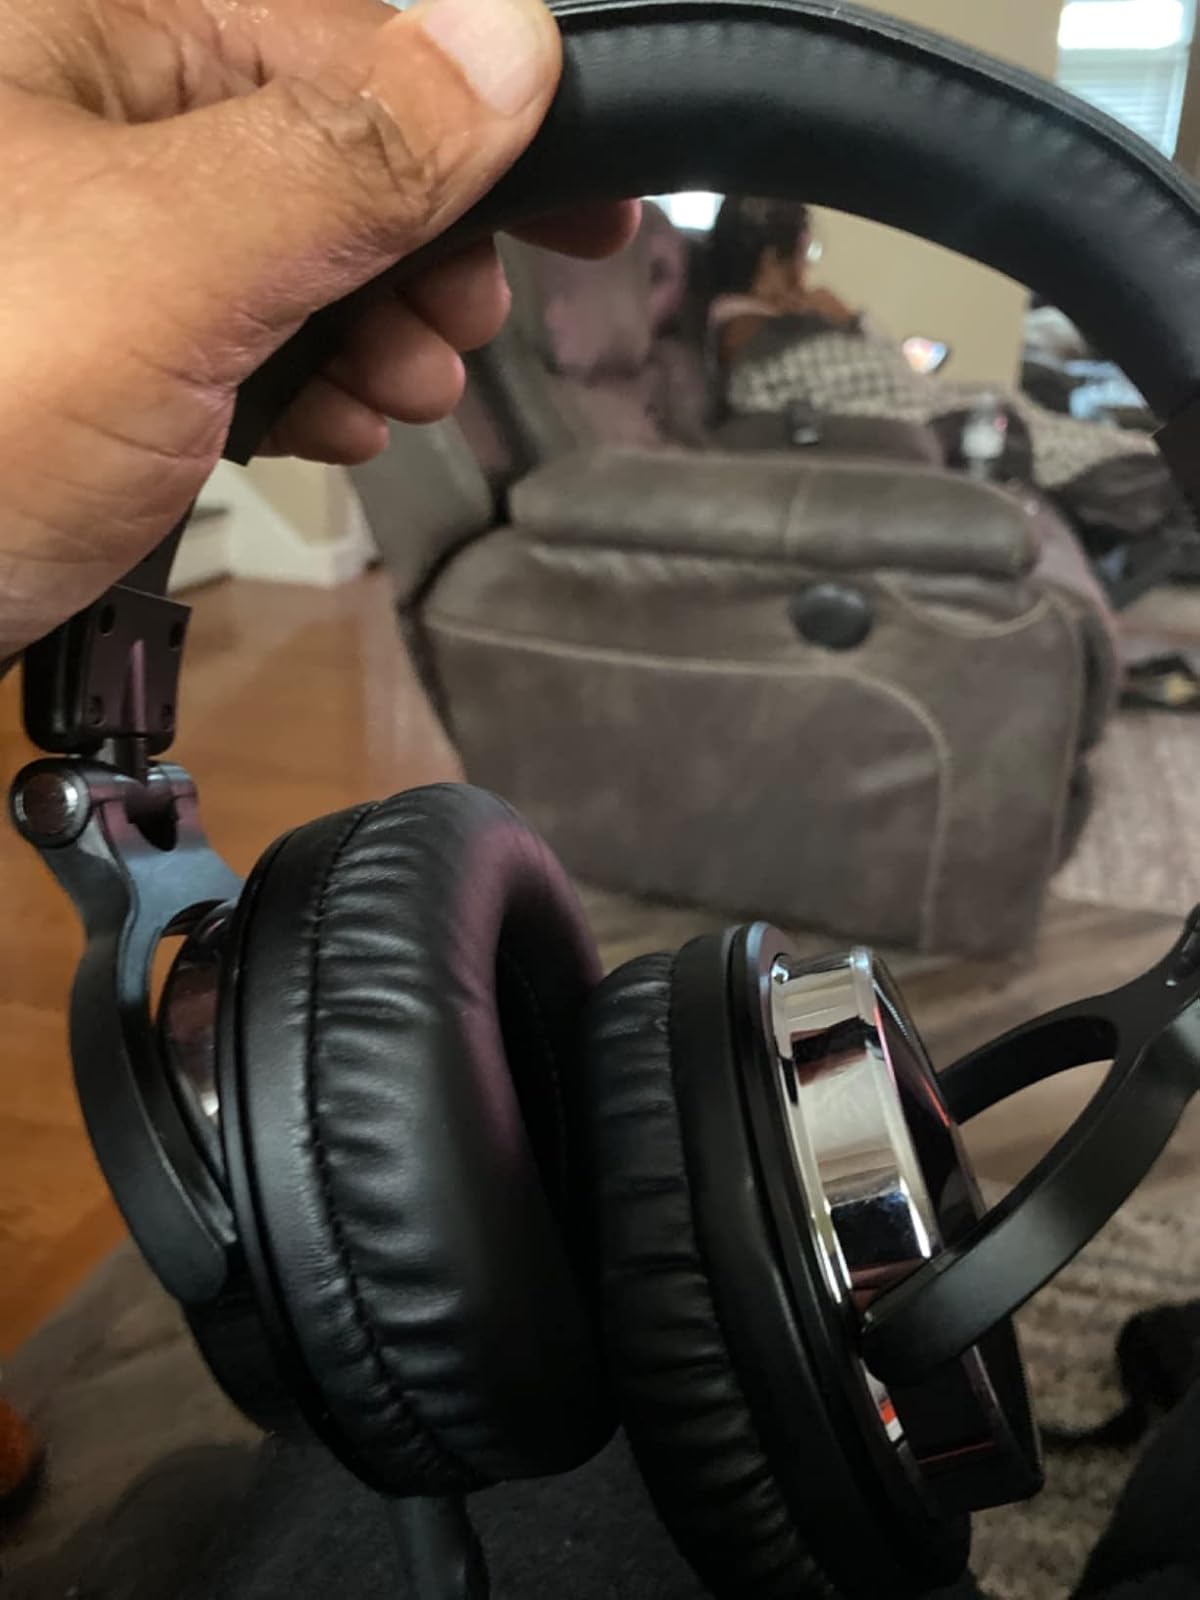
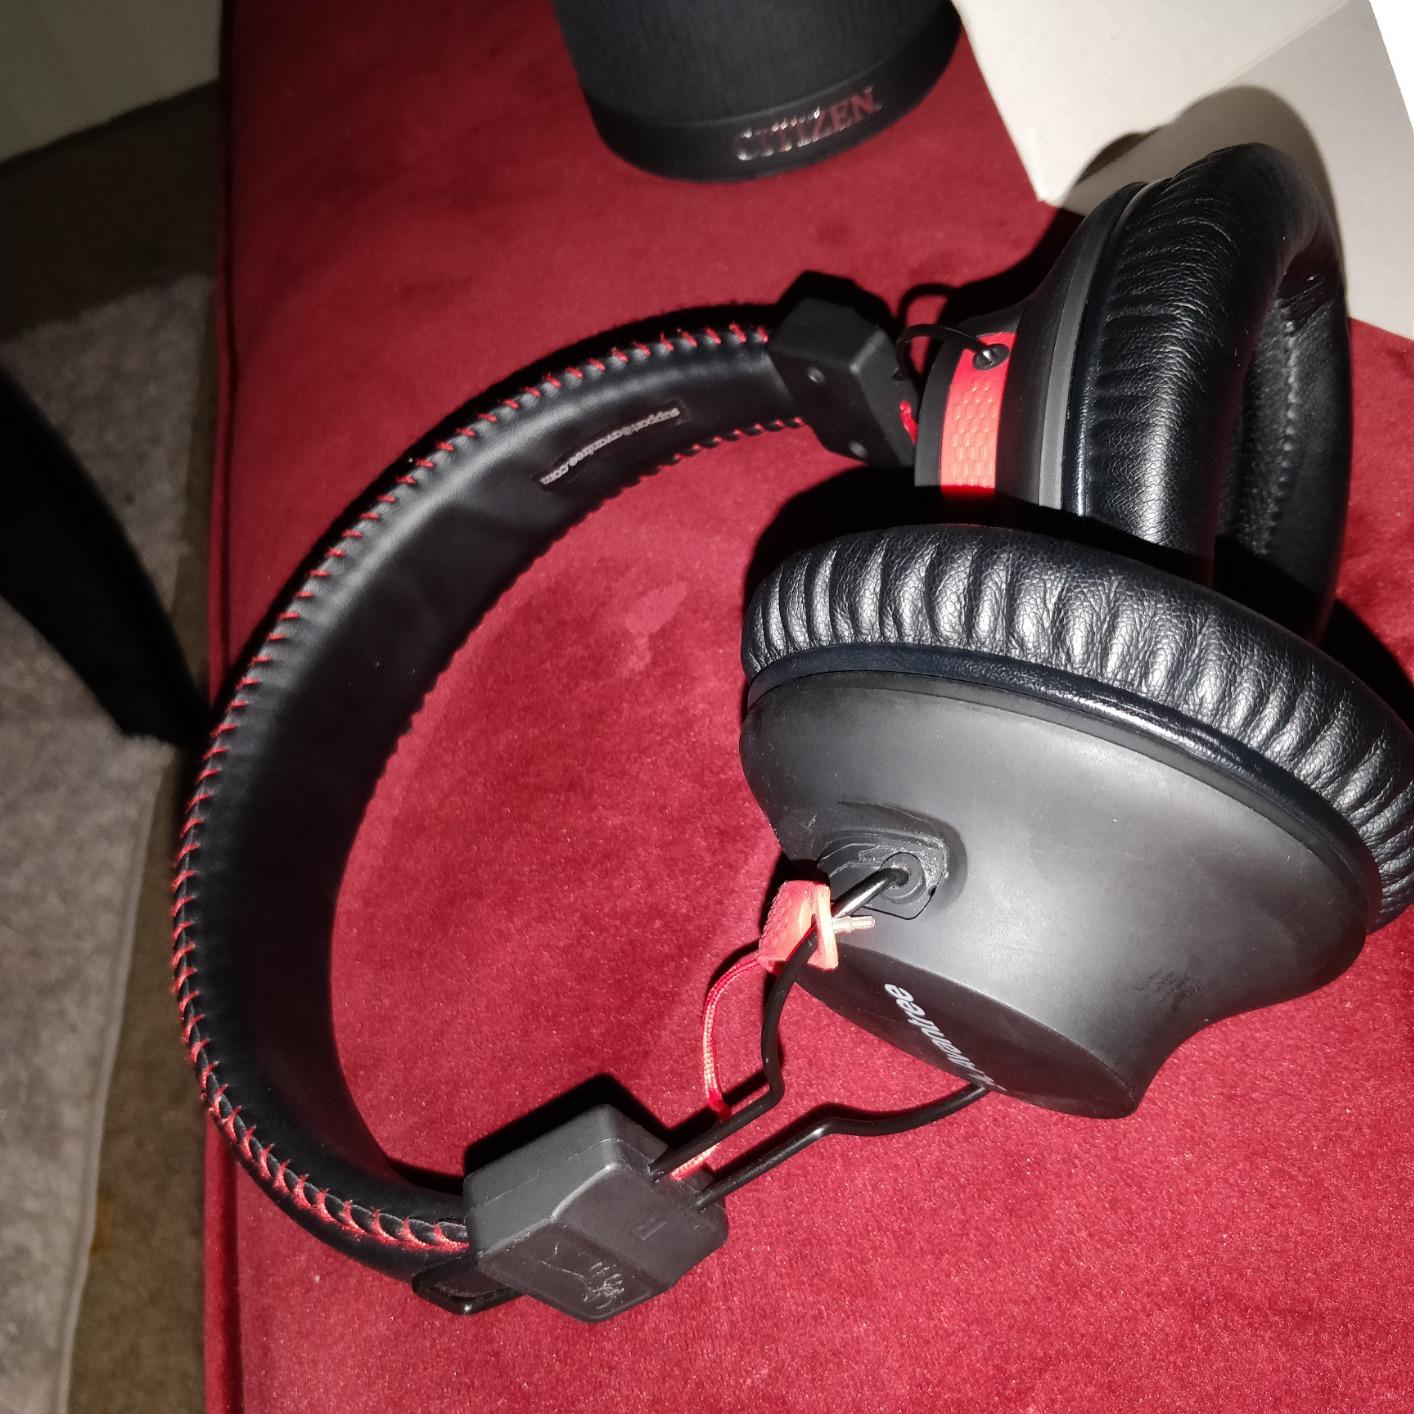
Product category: headphones
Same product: no